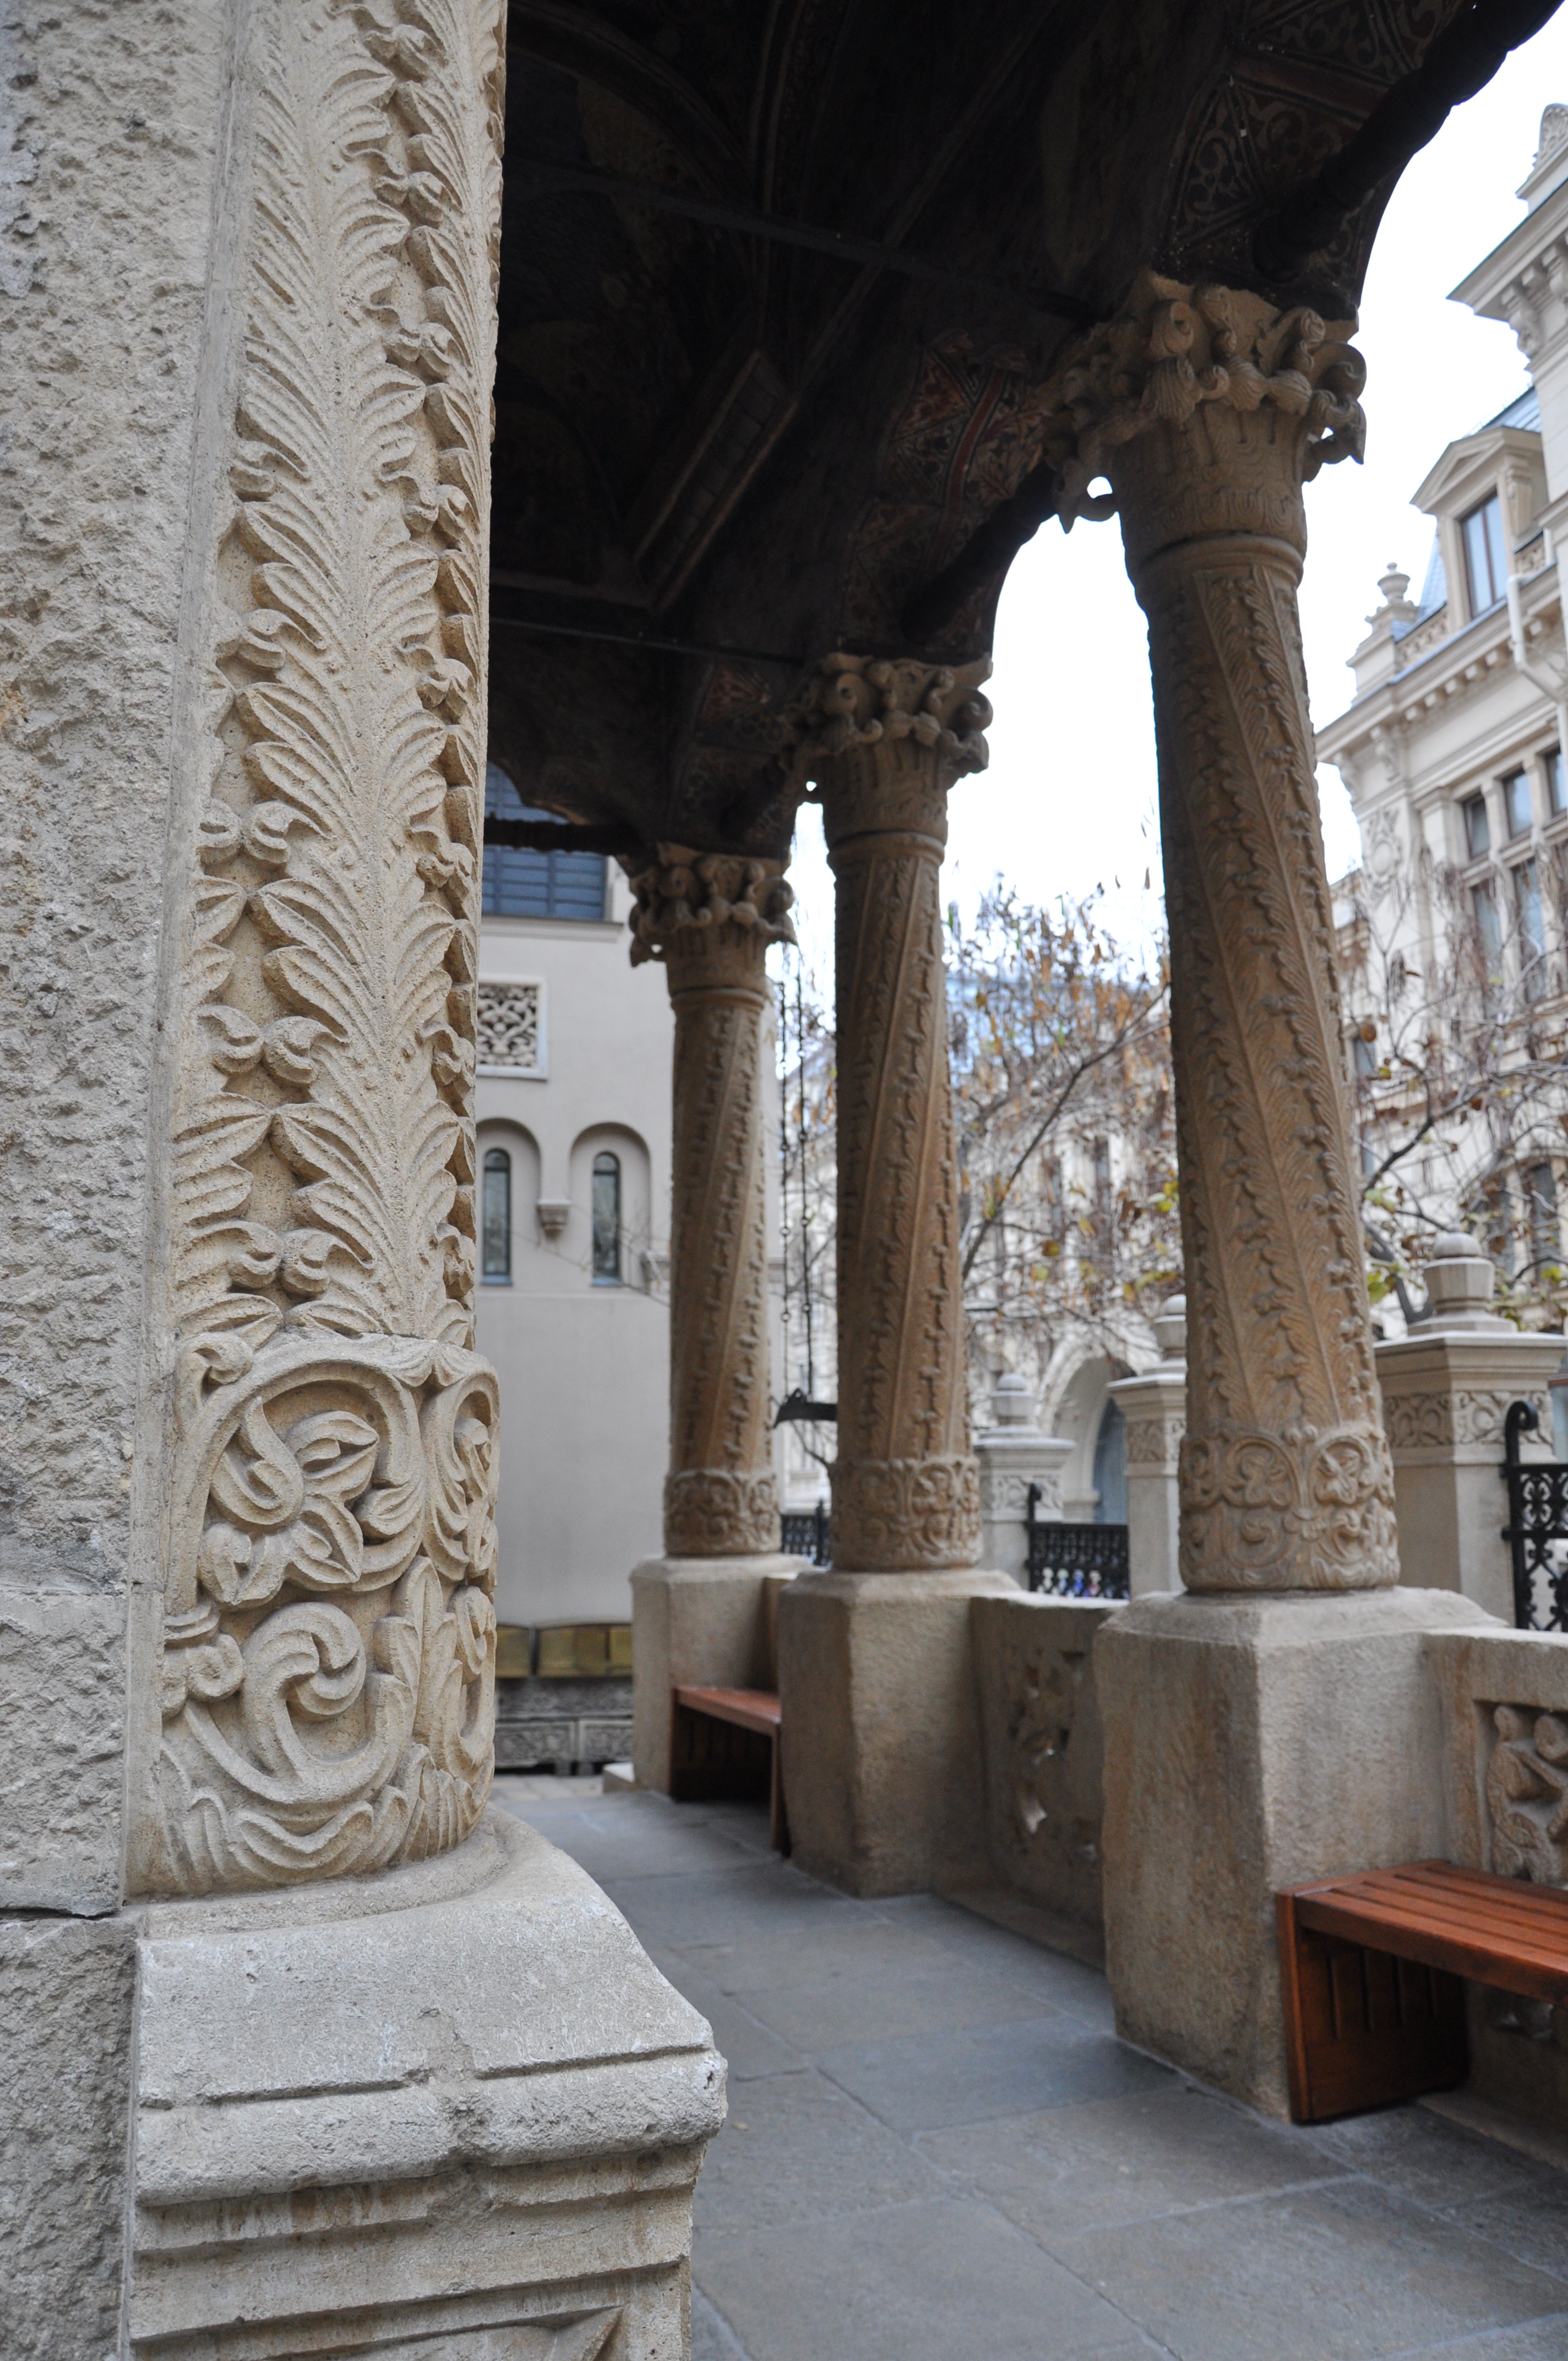
architecture, structure, photography, building, palace, monument, photo, europe, statue, arch, column, religion, church, christian, place of worship, photos, sculpture, religious, free, art, de, temple, ruins, monastery, churches, shrine, fotografie, history, christianity, romana, orthodox, eastern, tourist attraction, carving, romania, bucharest, convent, bor, biserica, arhitectura, orthodoxy, romanian, ortodoxa, patrimoniu, ortodox, manastirea, manastire, ortodoxia, ortodoxie, ecclesiastical, bisericeasc, cladire, edificiu, bucuresti, centrulvechi, lipscani, lmibiiaa19464, stavro, stavropoleos, brancovenesc, 1724, cre tinism, cre tin, hindu temple, ancient history